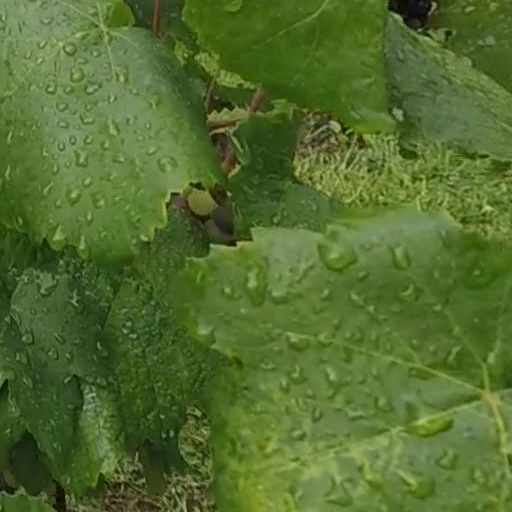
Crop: grape